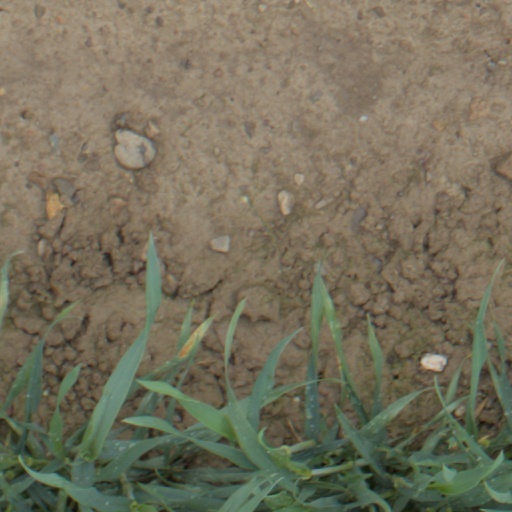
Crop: wheat